China and the United Nations

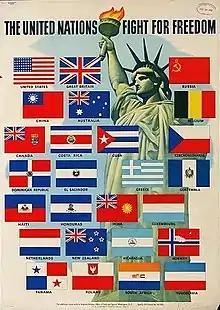
First UN poster, 1942. The flags of the wartime "big four" come first, then the others in alphabetical order.

The Republic of China (ROC) was a charter member of the United Nations and one of five permanent members of the Security Council until 1971. The ROC joined the United Nations as a founding member on 24 October 1945.